Leash

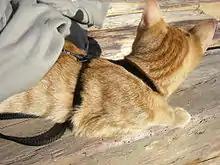
Cat wearing a harness and leash

In the United States, leash laws are different within each state. While some states do not have statewide leash laws and give localities power to make leash law, there are some other states in which leash laws apply statewide.